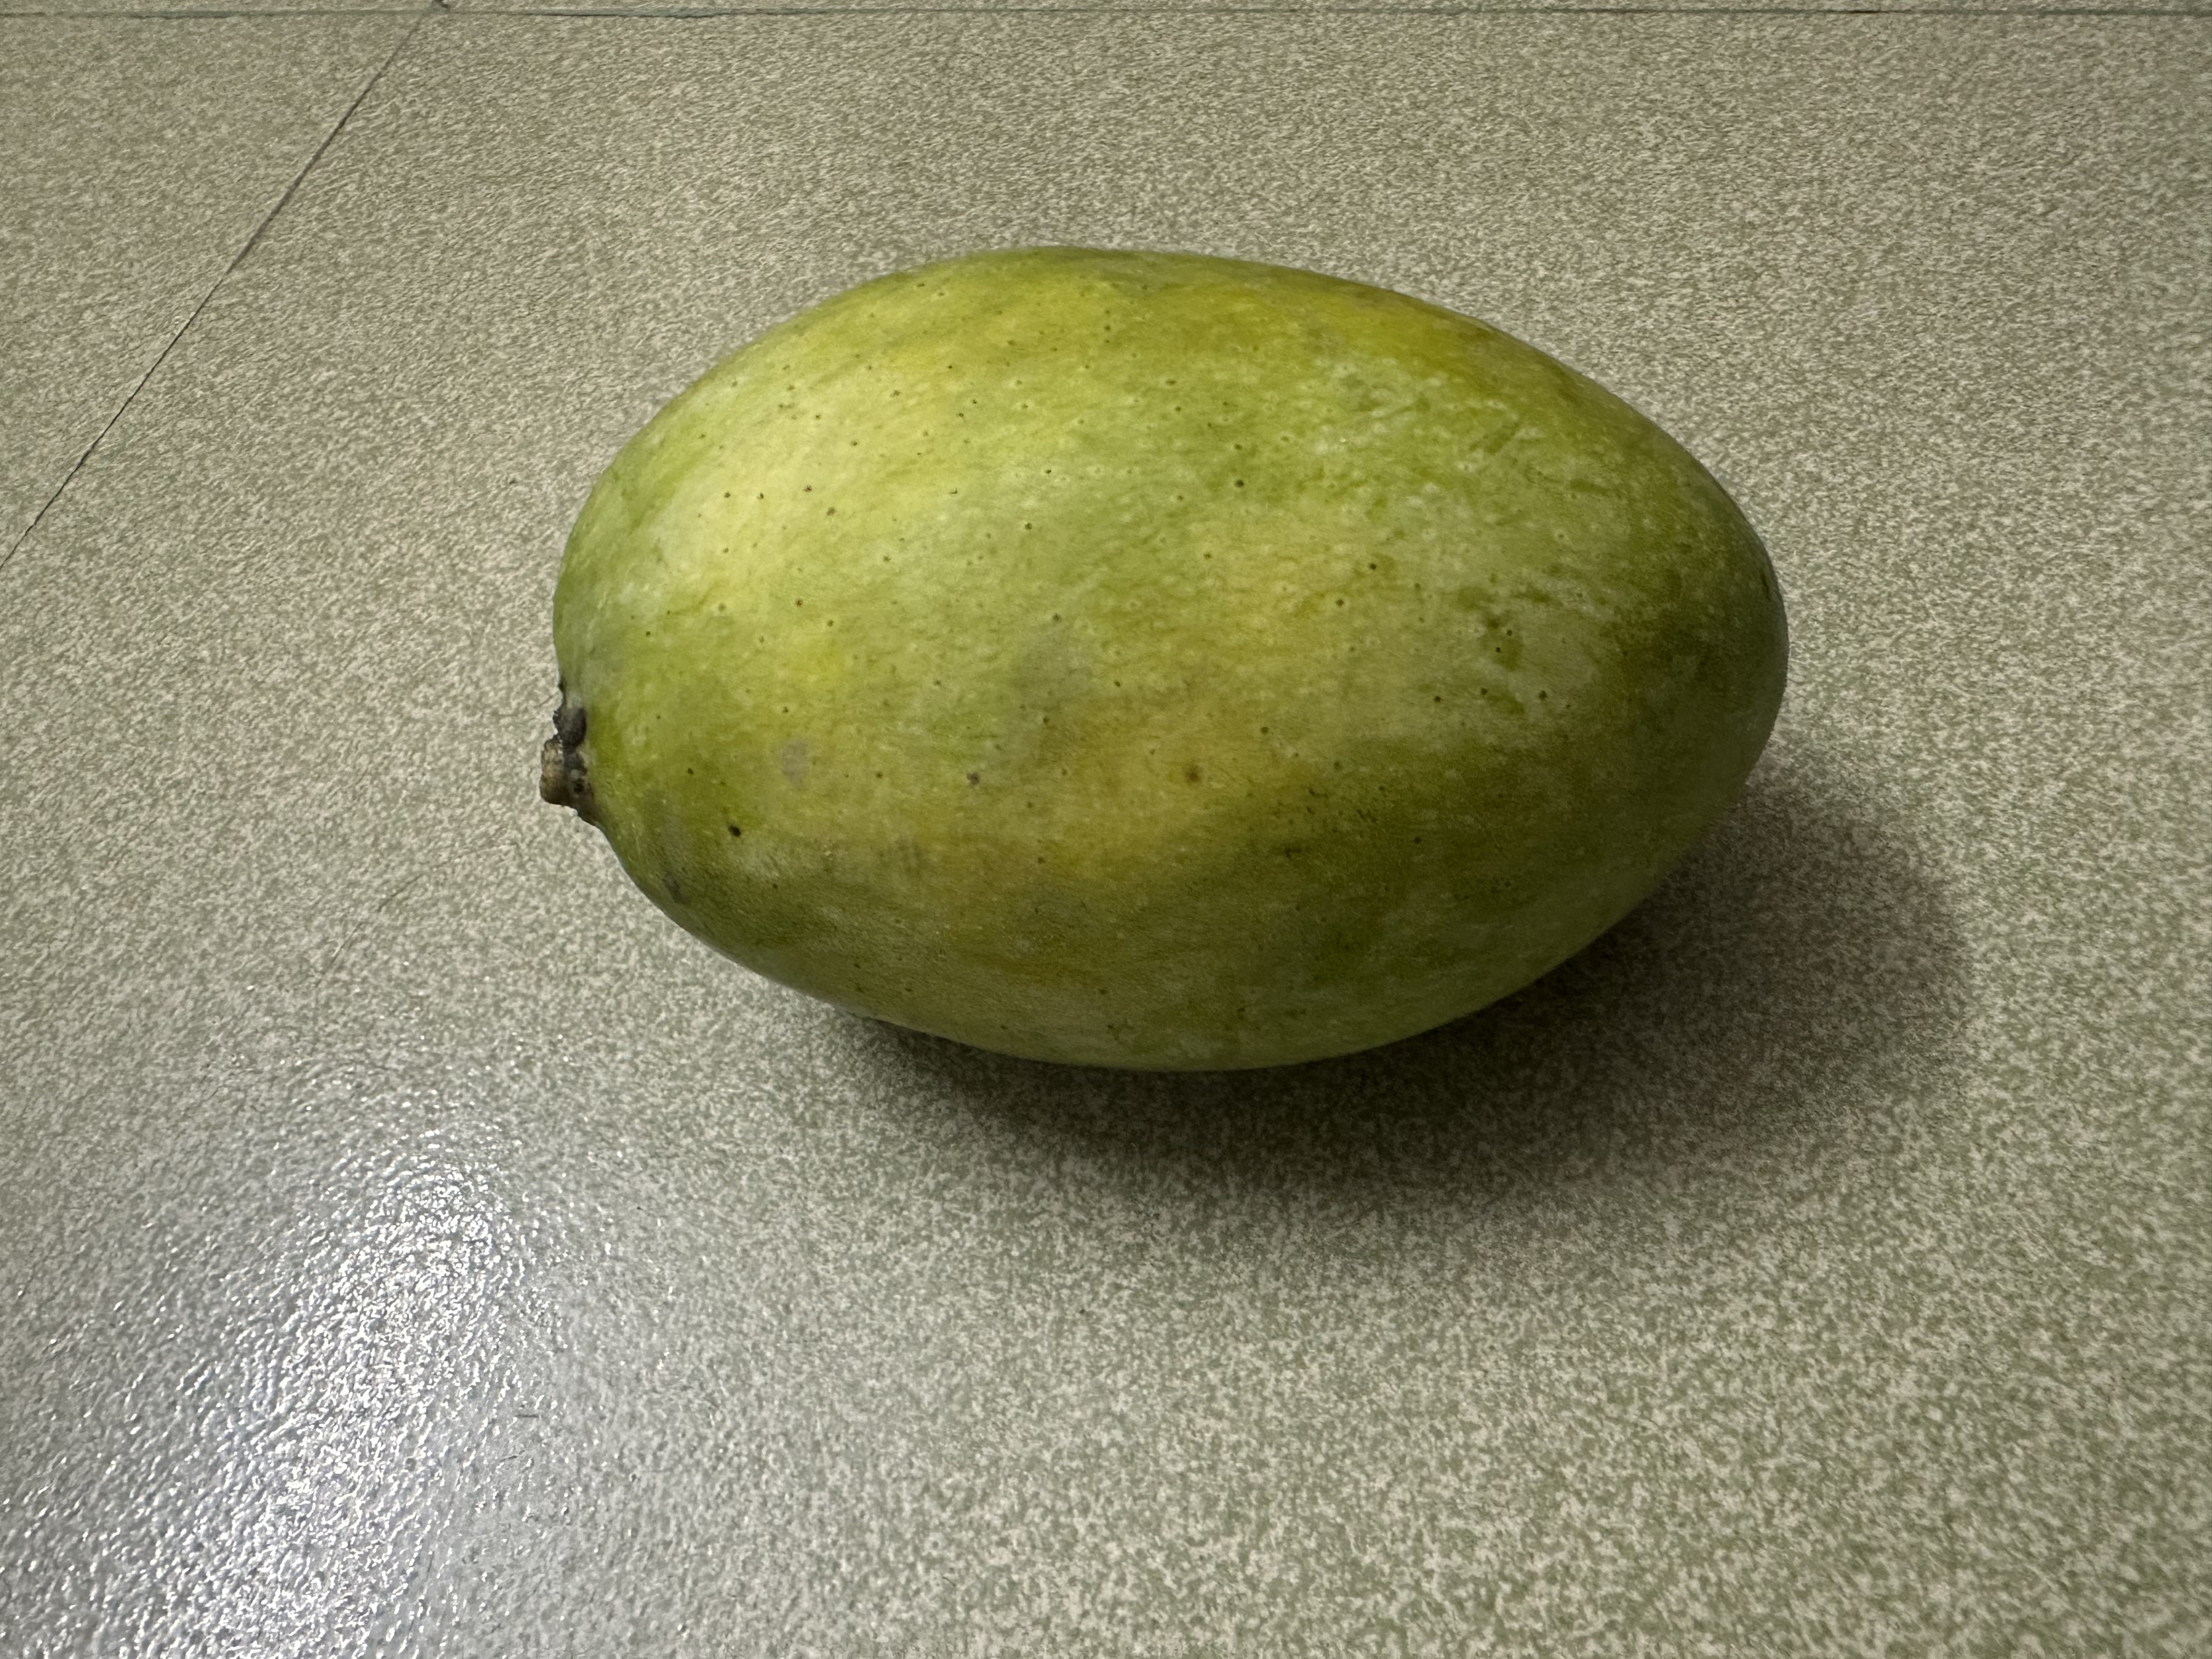
Mango variety: Fazlee